Tetra Brik

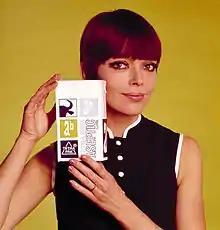
Tetra Brik Aseptic, 1960s

Tetra Brik is a brand name for a carton package produced by the Swedish packaging company Tetra Pak. Its shape is cubic or cuboid, and it is available with or without various different caps. The Tetra Brik is the best-known and most sold package in the Tetra Pak packaging family, to the extent that Tetra Brik is sometimes mistaken for the brand name. The Tetra Brik comes in either chilled (Tetra Brik) or ambient (Tetra Brik Aseptic) package types.